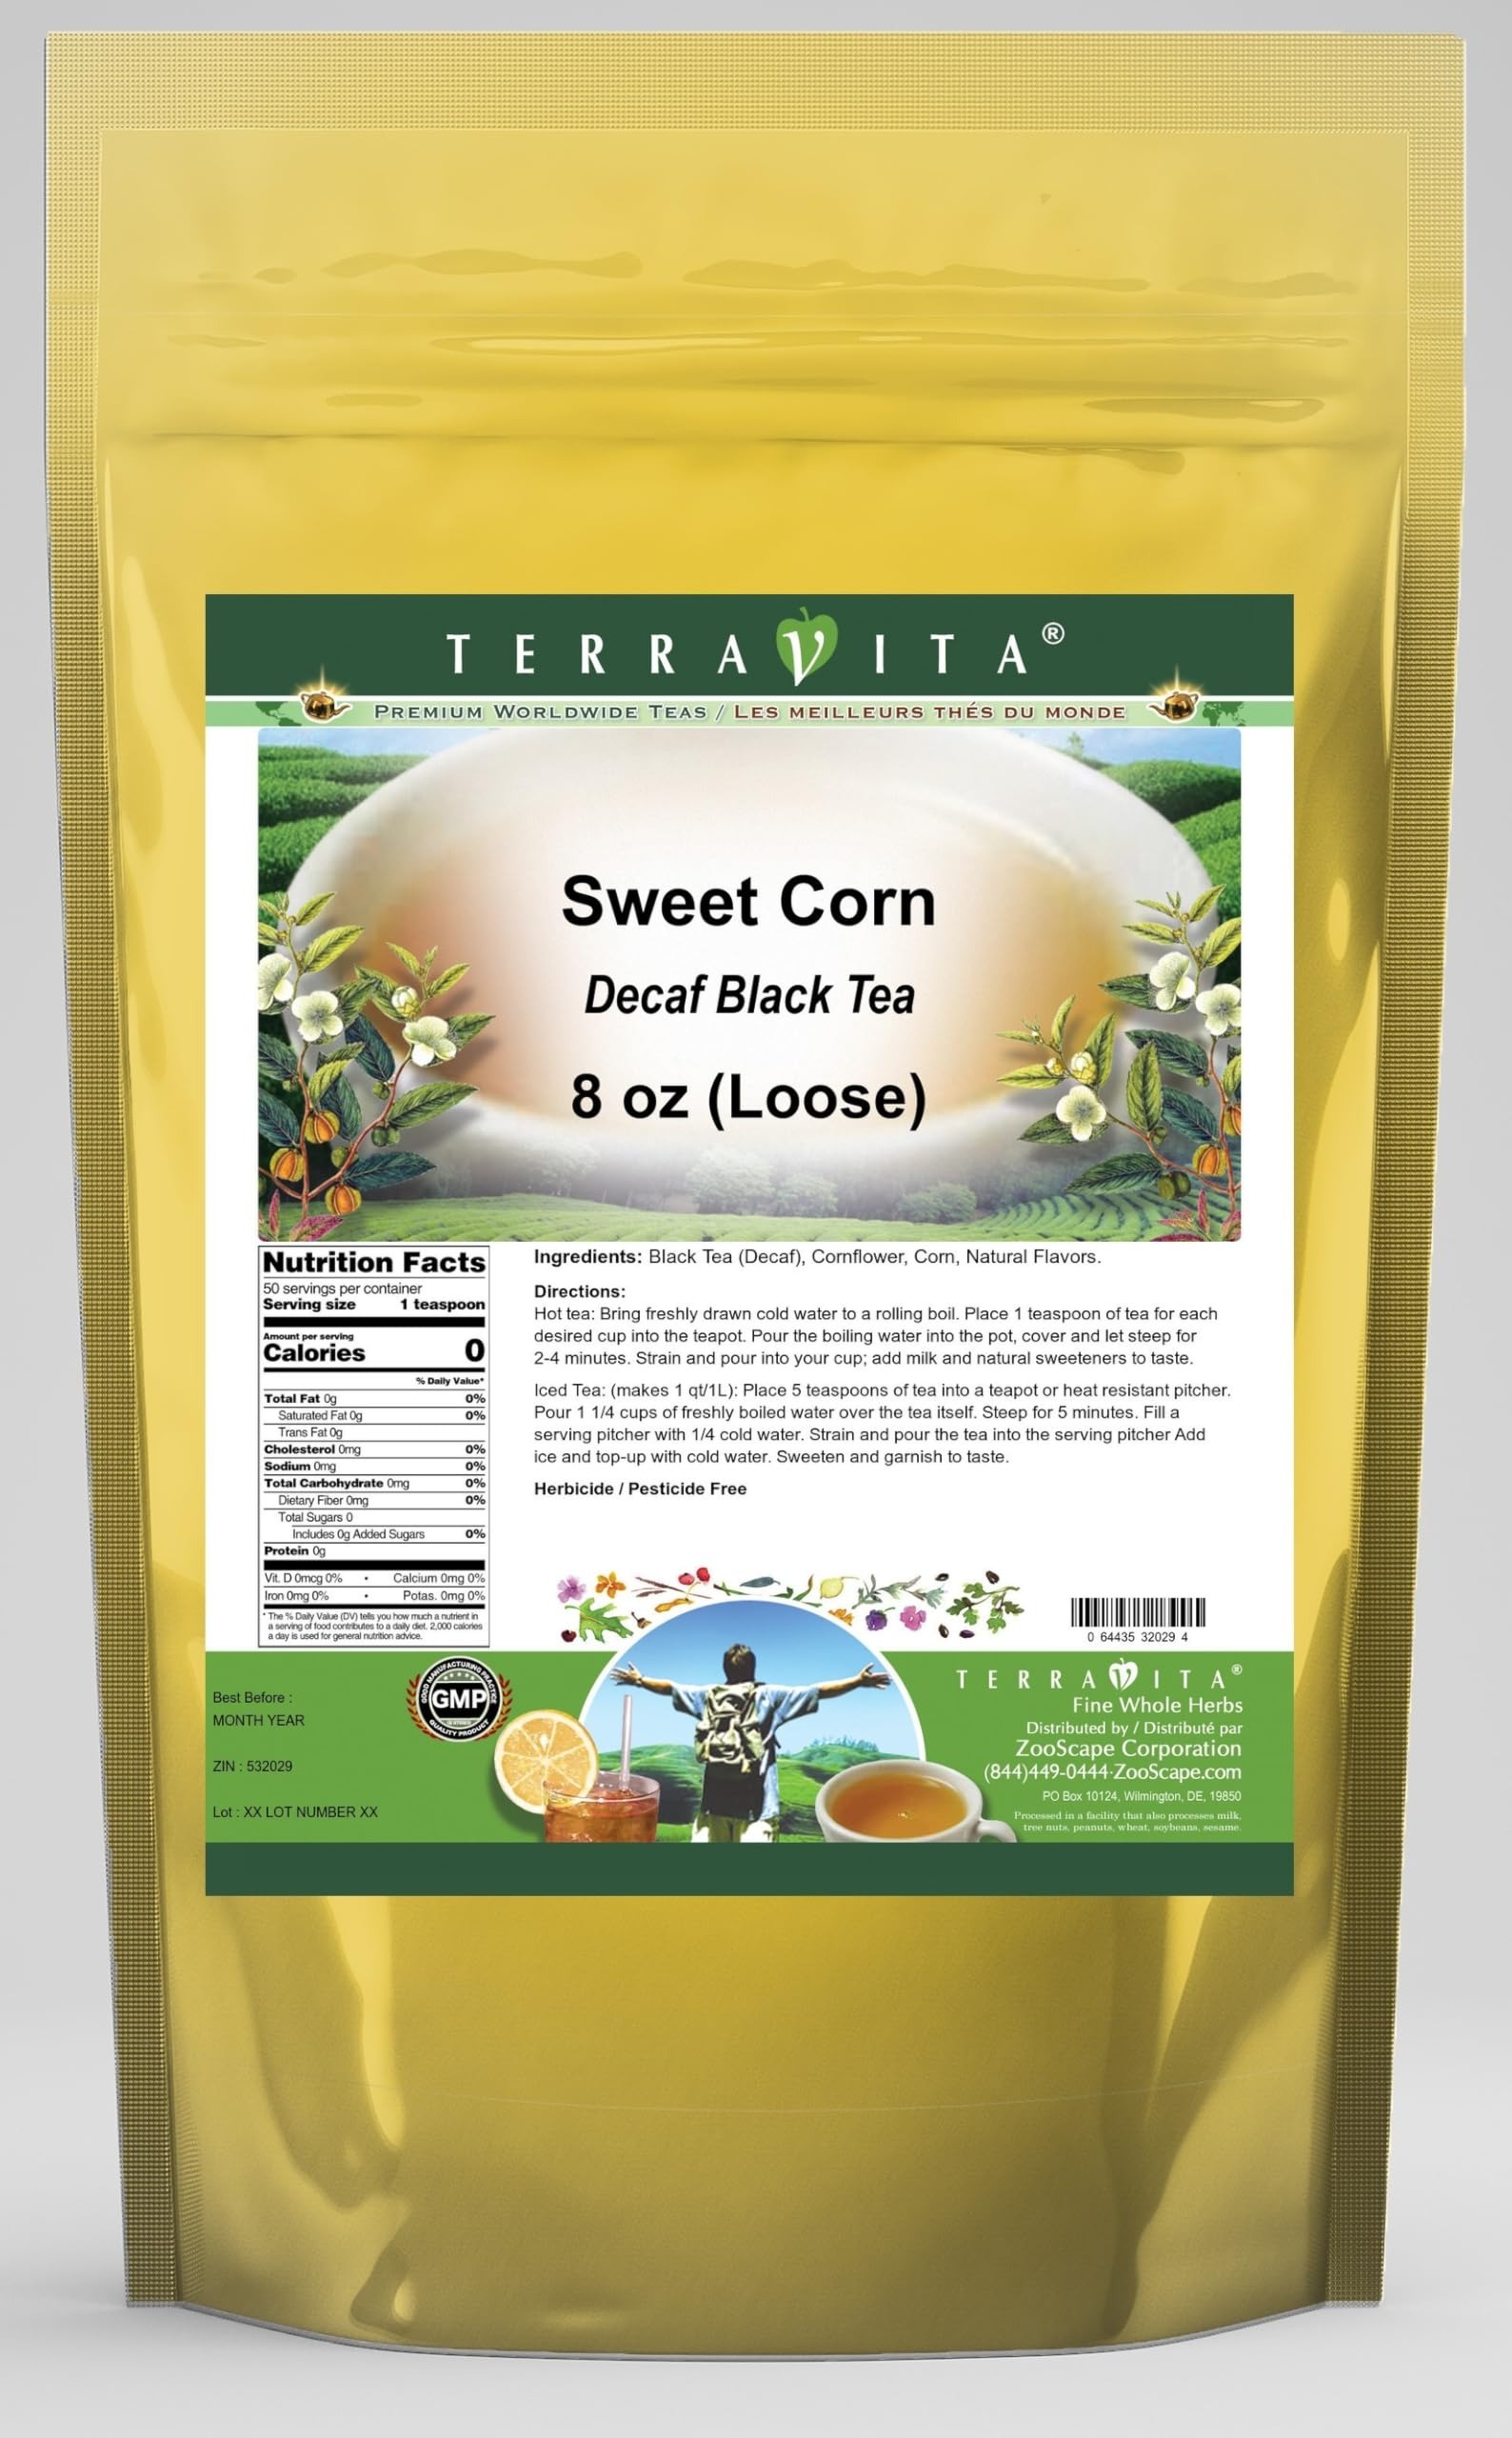
Item Name: Sweet Corn Decaf Black Tea (Loose) (8 oz, ZIN: 532029) - 2 Pack
Bullet Point 1: Our Sweet Corn Decaf Black Tea is a wonderful flavored decaffeinated Black tea with Cornflower. You will enjoy the simple and elegant Sweet Corn taste! - Ingredients: Decaf Black tea, Cornflower, Corn and Natural Sweet Corn Flavor.
Bullet Point 2: No fillers.
Bullet Point 3: Manufacturer: TerraVita
Bullet Point 4: Size: 8 oz
Bullet Point 5: Loose Leaf Black Tea - Packed in a convenient upright pouch!
Product Description: Our Sweet Corn Decaf Black Tea is a wonderful flavored decaffeinated Black tea with Cornflower. You will enjoy the simple and elegant Sweet Corn taste! - Ingredients: Decaf Black tea, Cornflower, Corn and Natural Sweet Corn Flavor. - Hot tea brewing method: Bring freshly drawn cold water to a rolling boil. Place 1 teaspoon of tea for each desired cup into the teapot. Pour the boiling water into the pot, cover and let steep for 2-4 minutes. Strain and pour into your cup; add milk and natural sweeteners to taste. - Iced tea brewing method: (to make 1 liter/quart): Place 5 teaspoons of tea into a teapot or heat resistant pitcher. Pour 1 1/4 cups of freshly boiled water over the tea itself. Steep for 5 minutes. Fill a serving pitcher with 1/4 cold water. Strain and pour the tea into the serving pitcher Add ice and top-up with cold water. Sweeten and garnish to taste. - TerraVita is an exclusive line of premium-quality, natural source products that use only the finest, purest and most potent ingredients found around the world. TerraVita is hallmarked by the highest possible standards of purity, potency, stability and freshness. All of our products are prepared with the highest elements of quality control, from raw materials through the entire manufacturing process, up to and including the moment that the bottles or bags are sealed for freshness and shipped out to you. Our highest possible standards are certified by independent laboratories and backed by our personal guarantee. - TerraVita exists to meet and ensure your family's health and wellness without the harmful effects of chemicals and health products. We strive to make all of our products affordable and reliable and are constantly searching the market to maintain our affordability and to look for new ways to serve you
Value: 16.0
Unit: Ounce

Price: 88.39